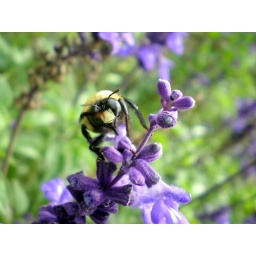
flying bee over purple flower